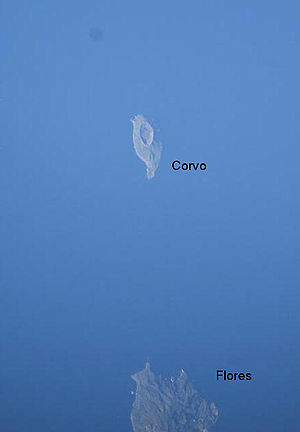
Azorerne
NASA-satellitbillede af 2 af Açorernes 9 øer: Flores (venstre,nord) og Corvo (højre,syd) (2003).
Azorerne eller Acorerne er en portugisisk øgruppe i Atlanterhavet, ca. 1.500 km fra Lissabon og ca. 3.900 km fra Nordamerikas østkyst. Området er en autonom region under Portugal.